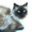
Label: cat